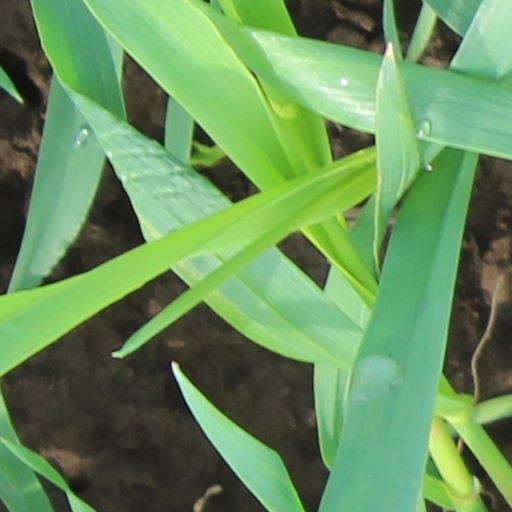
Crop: wheat